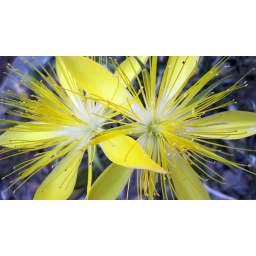
blazing star flowers in af canyon 2